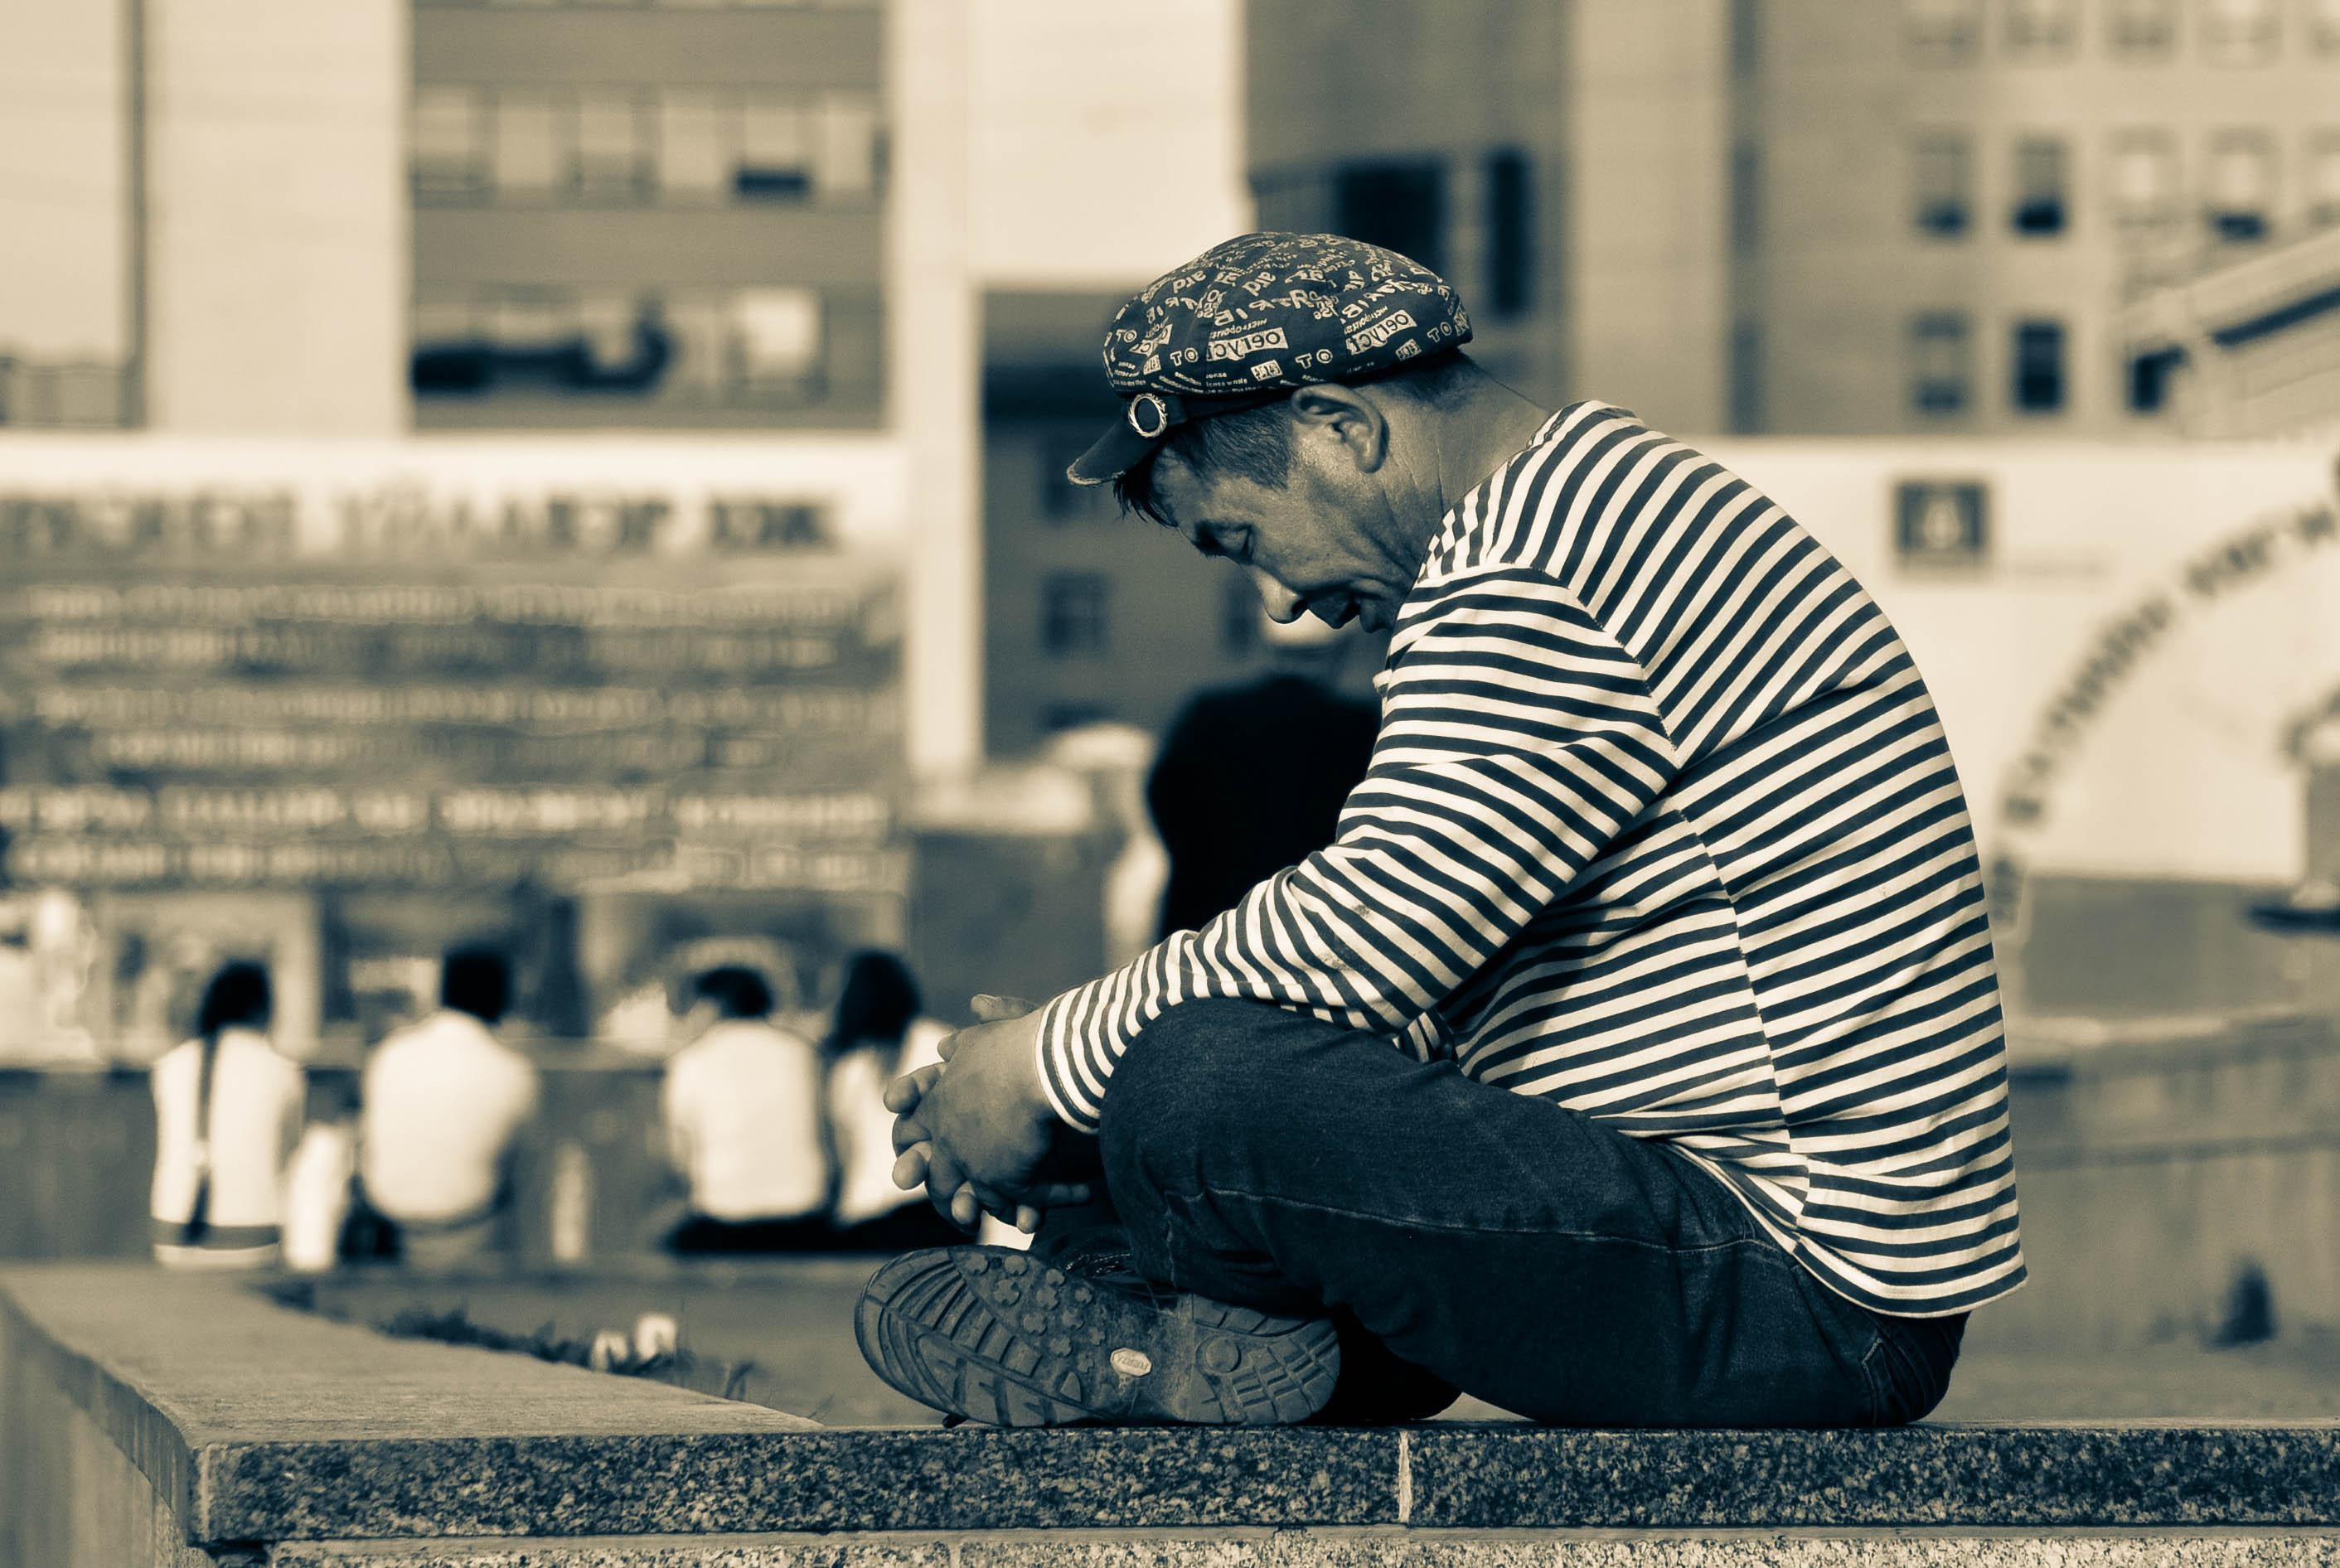
man, person, people, road, white, street, photography, alone, male, sadness, sitting, black, monochrome, lonely, alcohol, sad, infrastructure, loneliness, drunk, photograph, unhappy, interaction, sad man, human positions, crossed leg